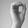
ASL letter: O